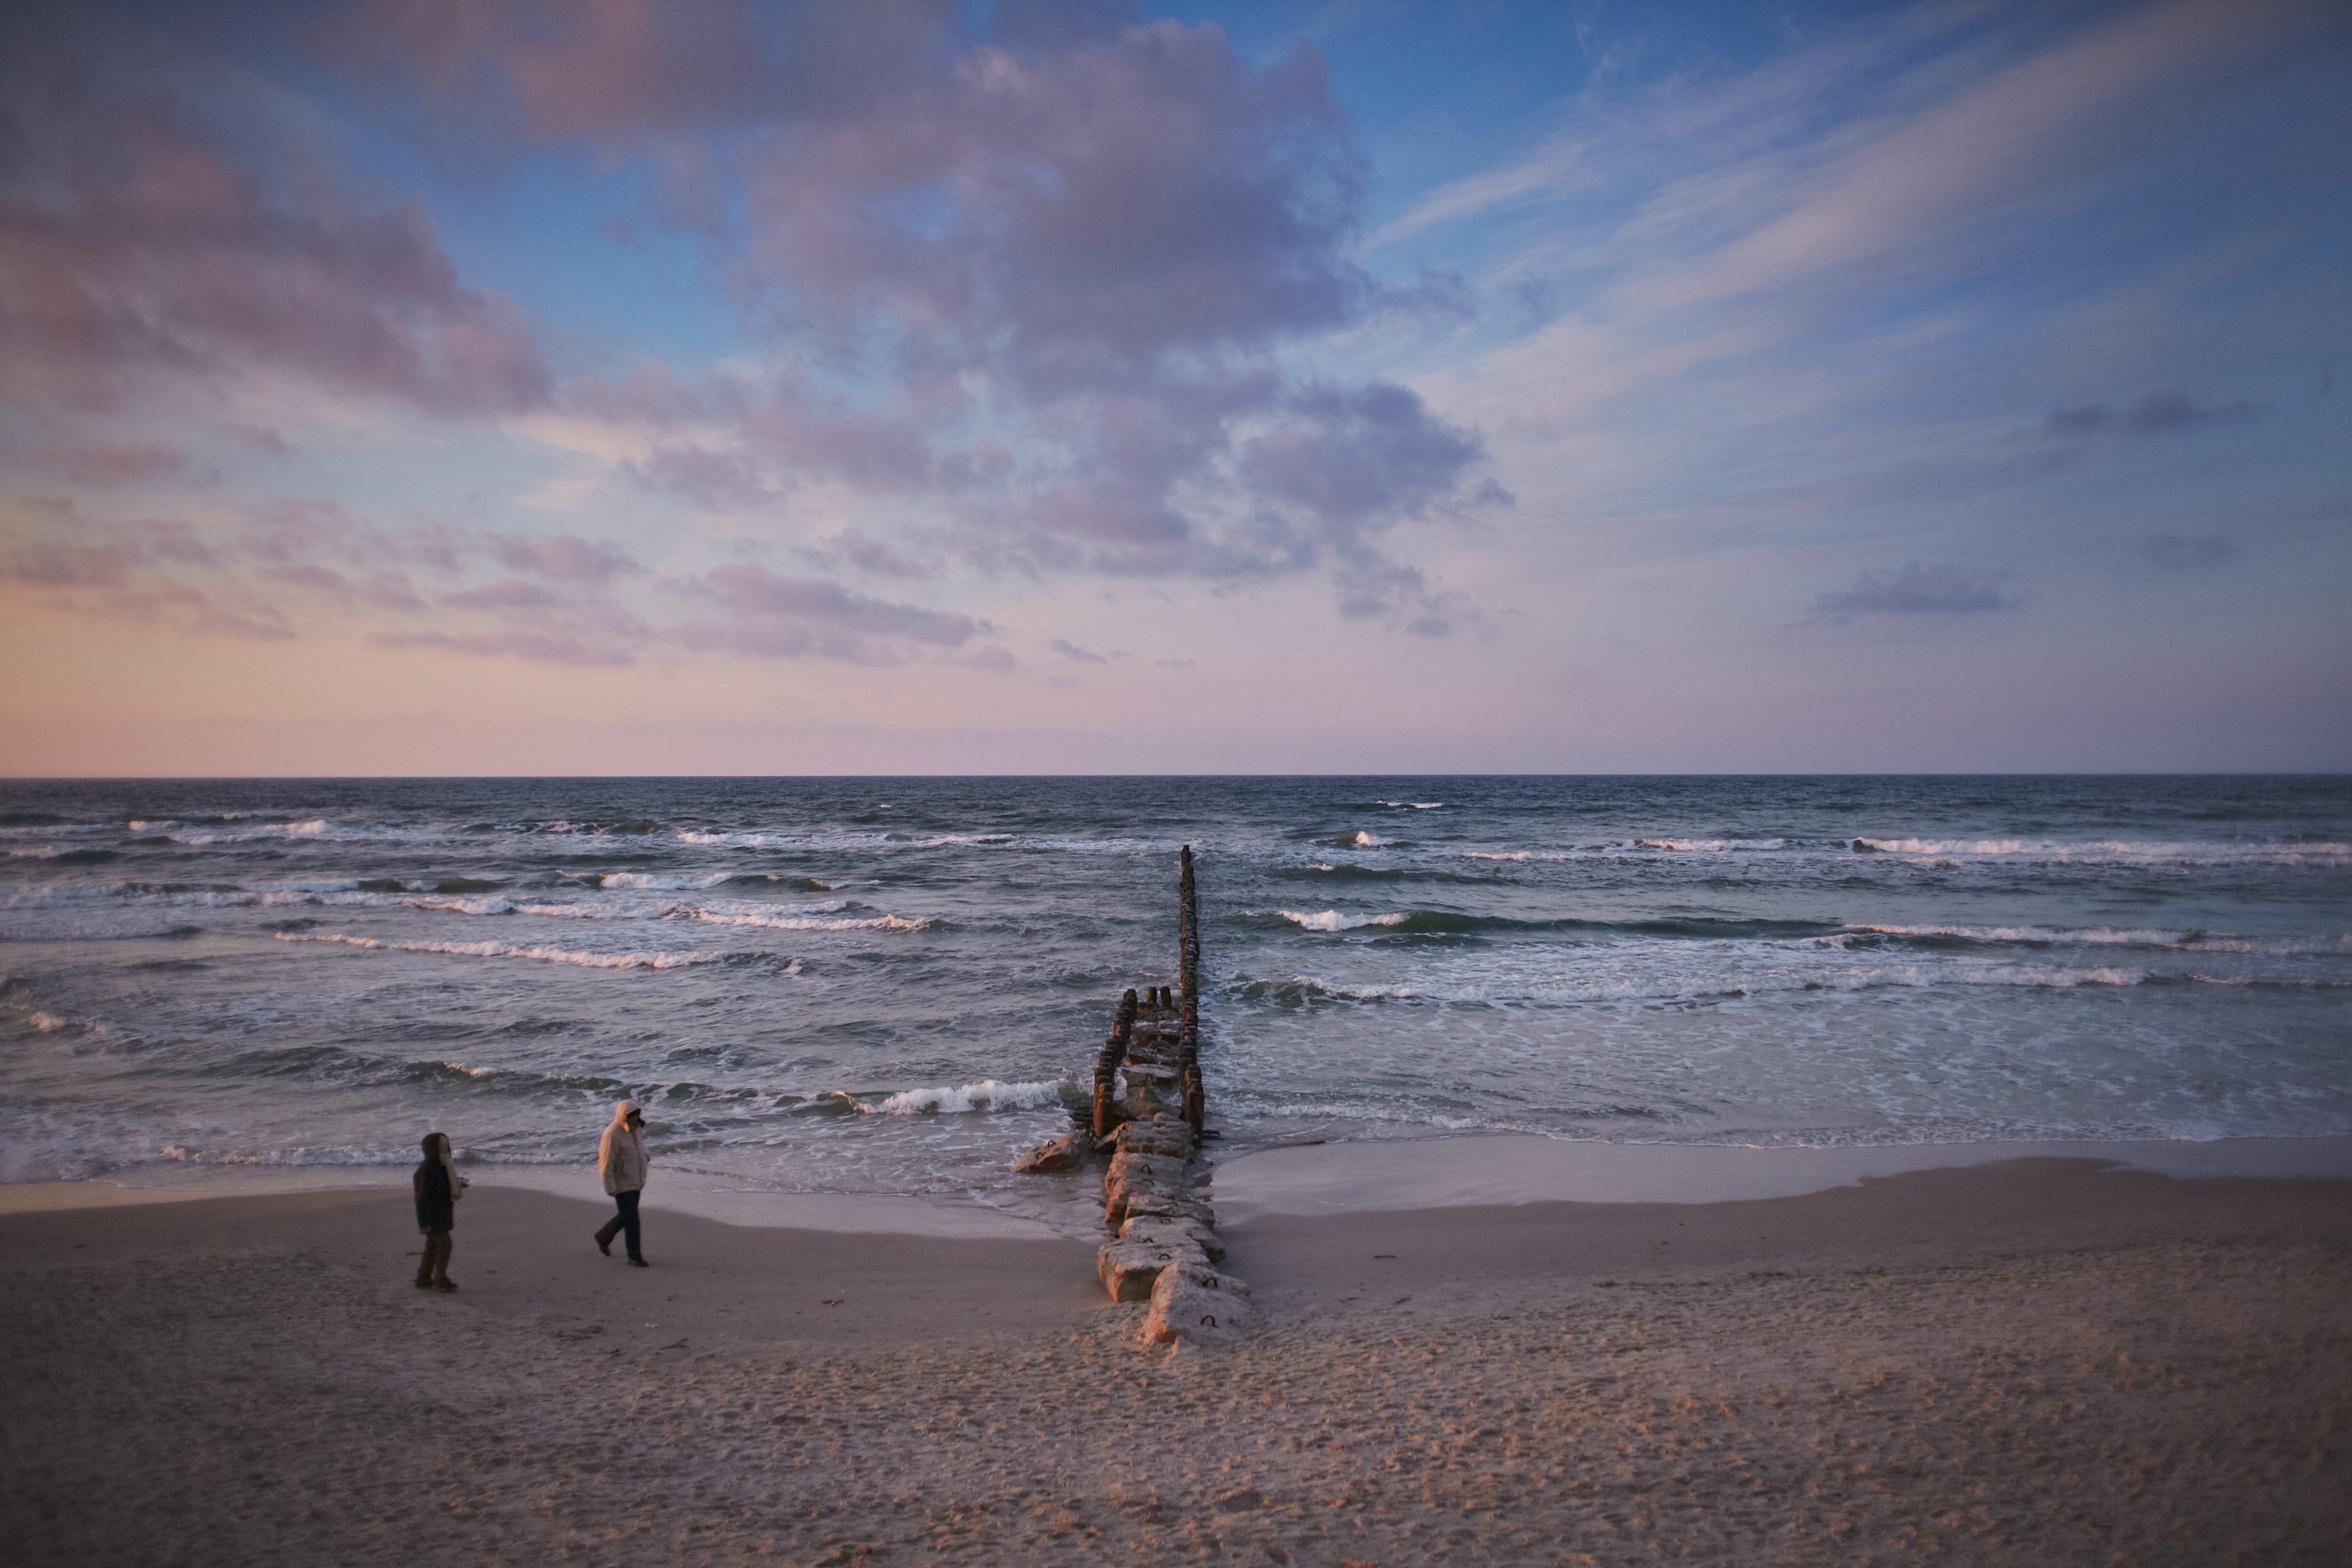
beach, sea, coast, sand, rock, ocean, horizon, cloud, sky, sunrise, sunset, sunlight, morning, shore, wave, dawn, dusk, evening, bay, material, body of water, cape, wind wave